2018 UEFA Champions League final

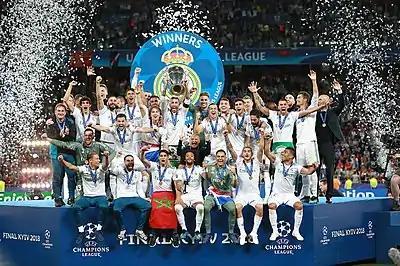
Captain Sergio Ramos hoisting the European Champion Clubs' Cup as Real Madrid celebrate winning the final

The match began with Liverpool's kickoff and the team's successive attacks to counter Madrid's slower, possession-based buildup. In the 23rd minute, a low shot by Trent Alexander-Arnold went through a defender's legs and forced a late save by Keylor Navas. Two minutes later, Liverpool forward Mohamed Salah was injured competing for the ball with Sergio Ramos, who had locked Salah's arm resulting in a fall. Due to a dislocated shoulder, Salah was substituted four minutes later for Adam Lallana. Madrid's Dani Carvajal was substituted in the 37th minute with a hamstring injury after an unsuccessful backheel. Minutes later, Karim Benzema appeared to score by finishing a shot started by a Cristiano Ronaldo header. His goal was disallowed however because he was judged to have been in an offside position. The first half ended scoreless, with Madrid dominating possession but Liverpool having more chances to score.